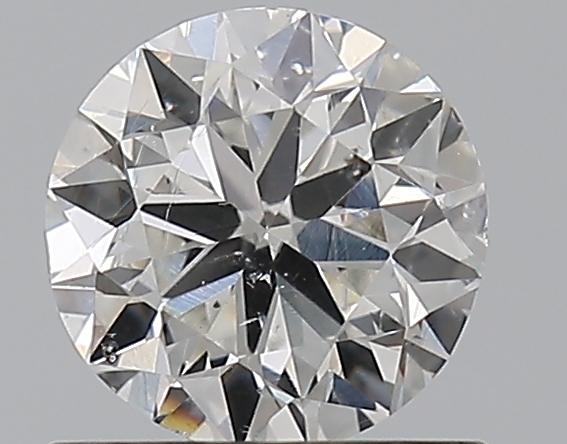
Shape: round
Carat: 0.7
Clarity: SI1
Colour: E
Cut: VG
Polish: GD
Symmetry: VG
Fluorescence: ST
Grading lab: GIA
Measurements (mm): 5.5 x 5.56 x 3.51